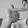
ASL letter: T